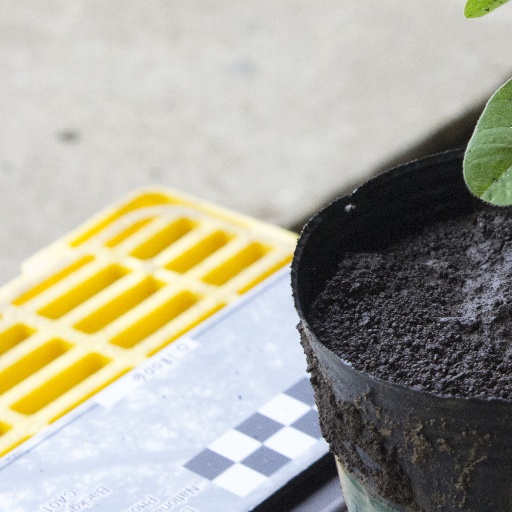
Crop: soybean